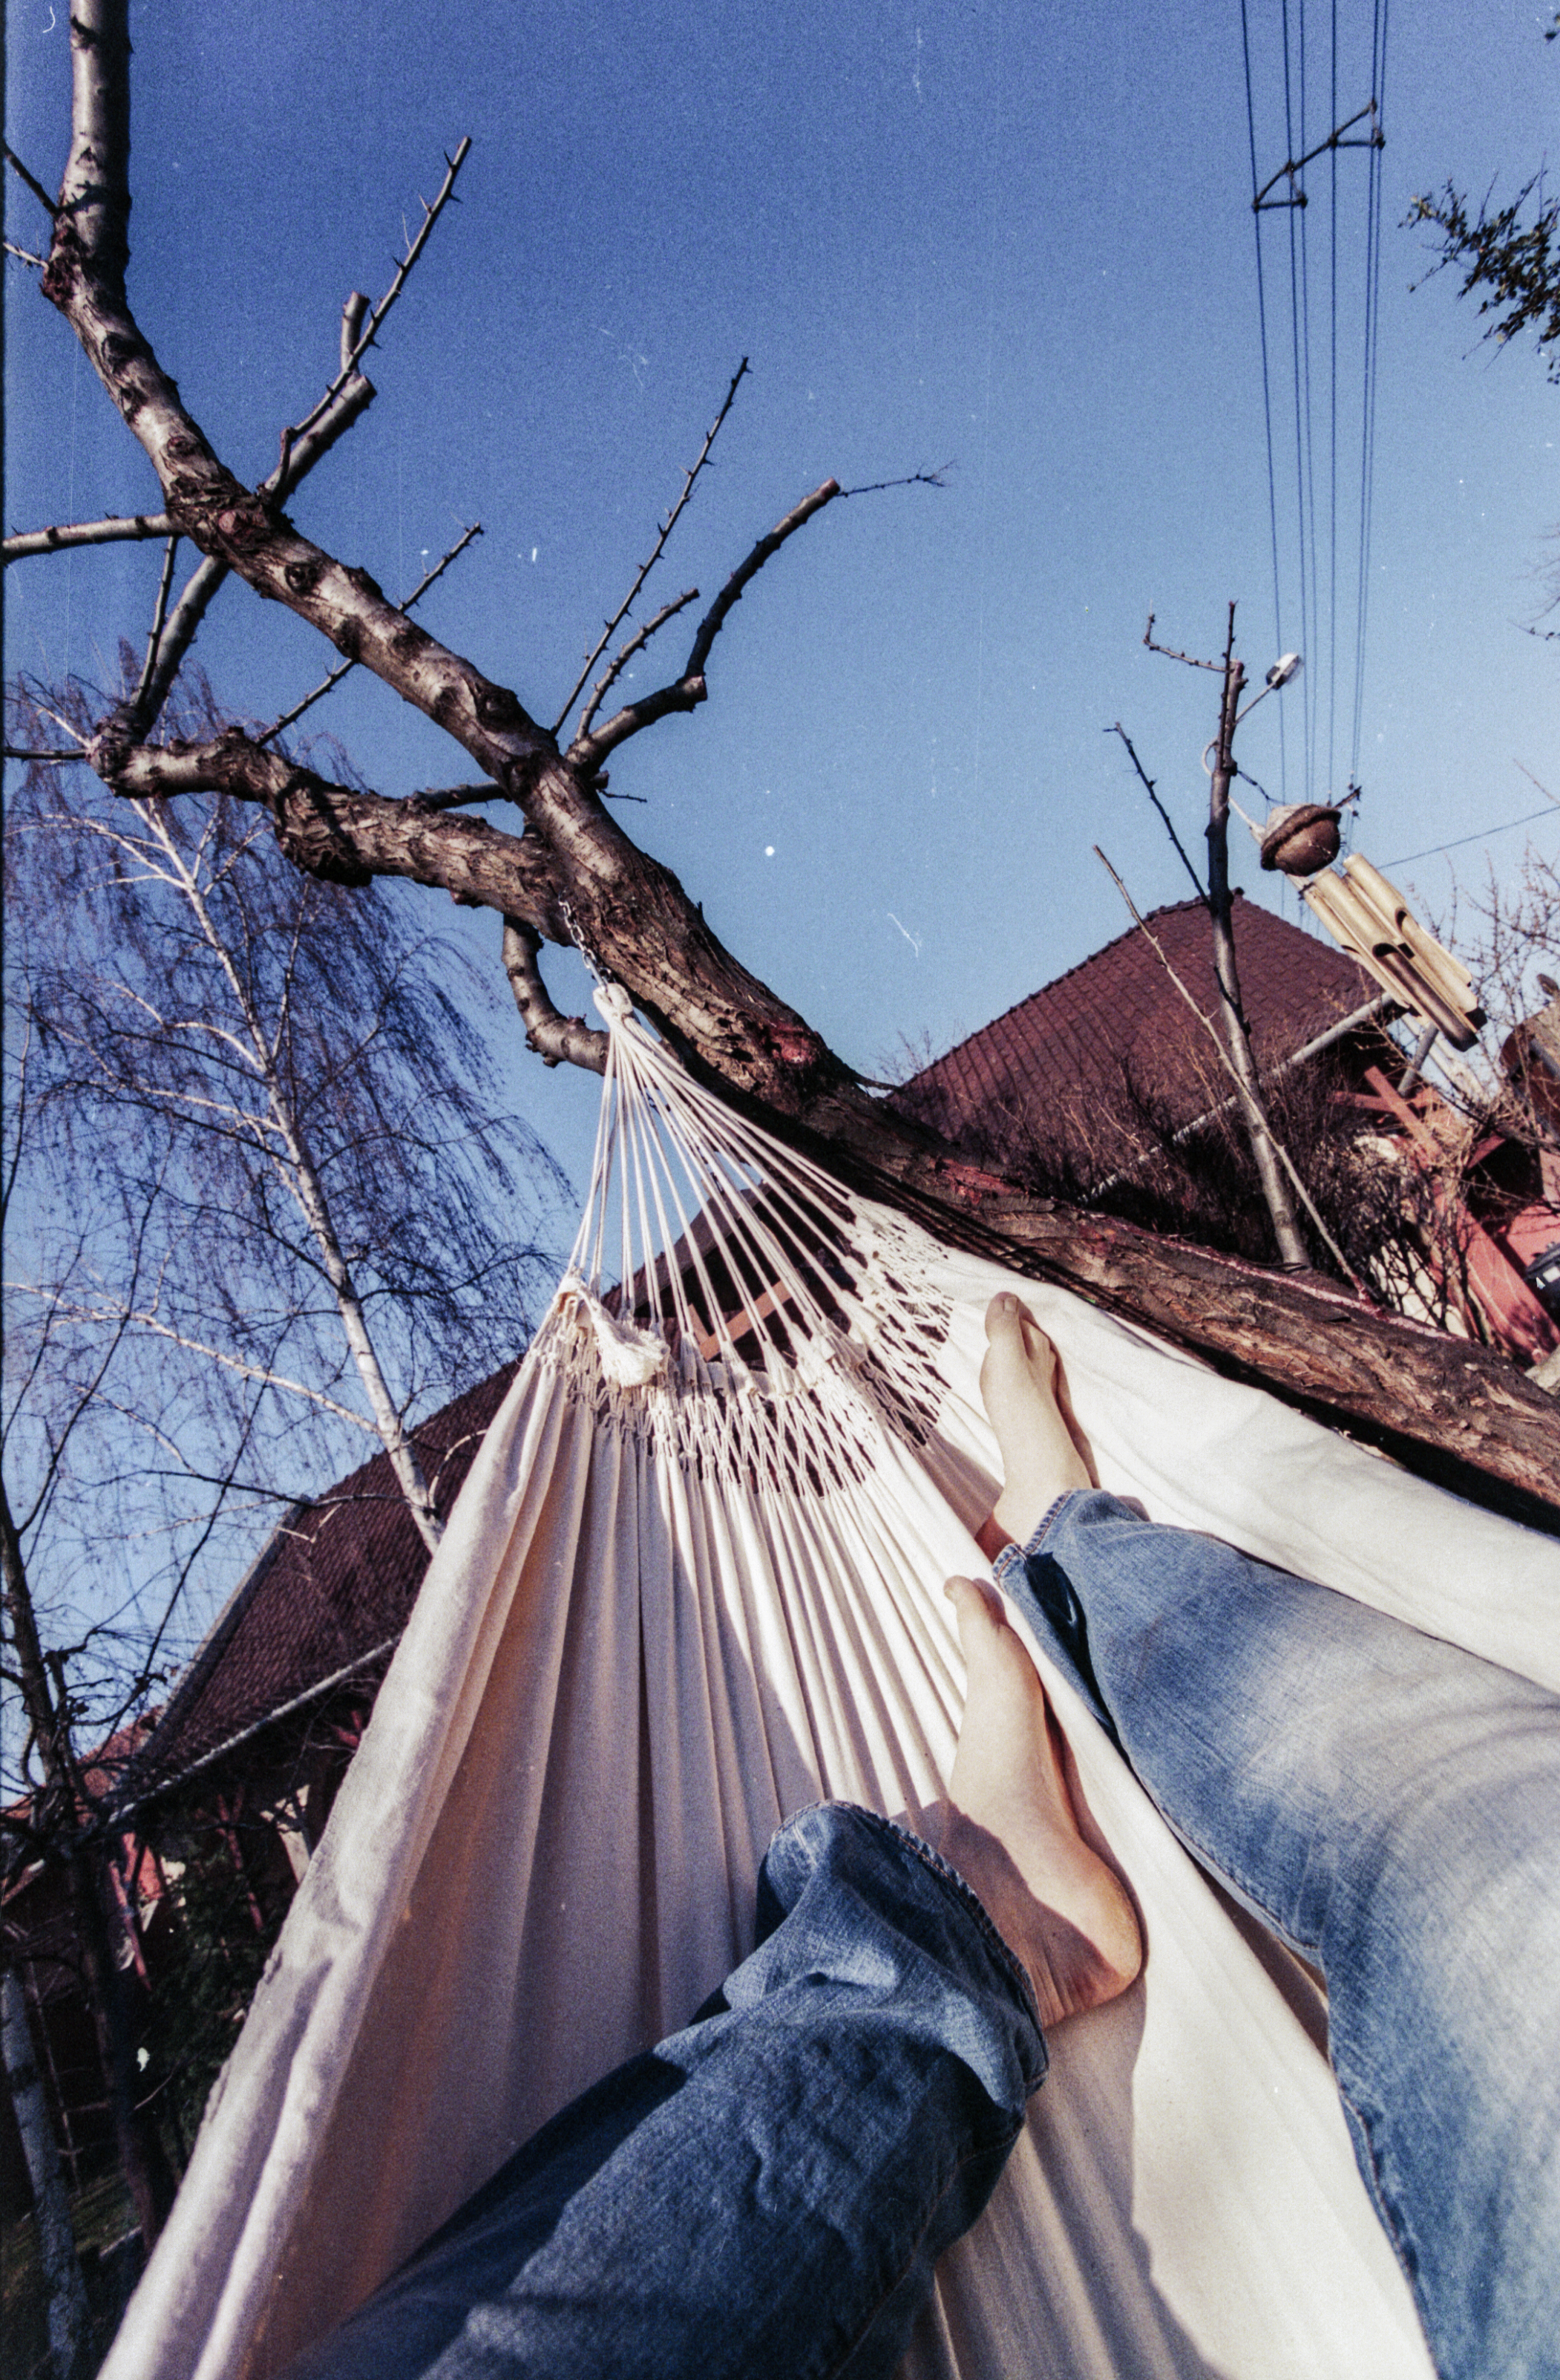
tree, snow, winter, morning, flower, wind, spring, blue, season, hammock, lazy, shoeless